Elisabeth Leisinger

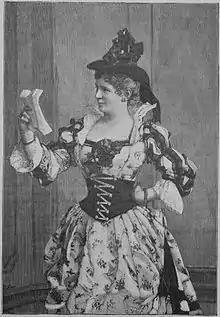

Elisabeth Leisinger (1864-1913) was a German dramatic soprano. Her mother initially opposed her wish for a singing career, but after her father's death she relented. She studied at the Stuttgart Conservatory and later with Pauline Viardot in Paris. She became a member of the Berlin Court Opera in 1884 and until 1894 after performing shows in Stuttgart. Her debut was as Rosina in "The Barber of Seville". She unsuccessfully performed at the Paris Opera in 1886, and by performing broke her contract with the Berlin Court Opera. After later marrying Dr. Müllberger in Esslingen, she retired from the stage.